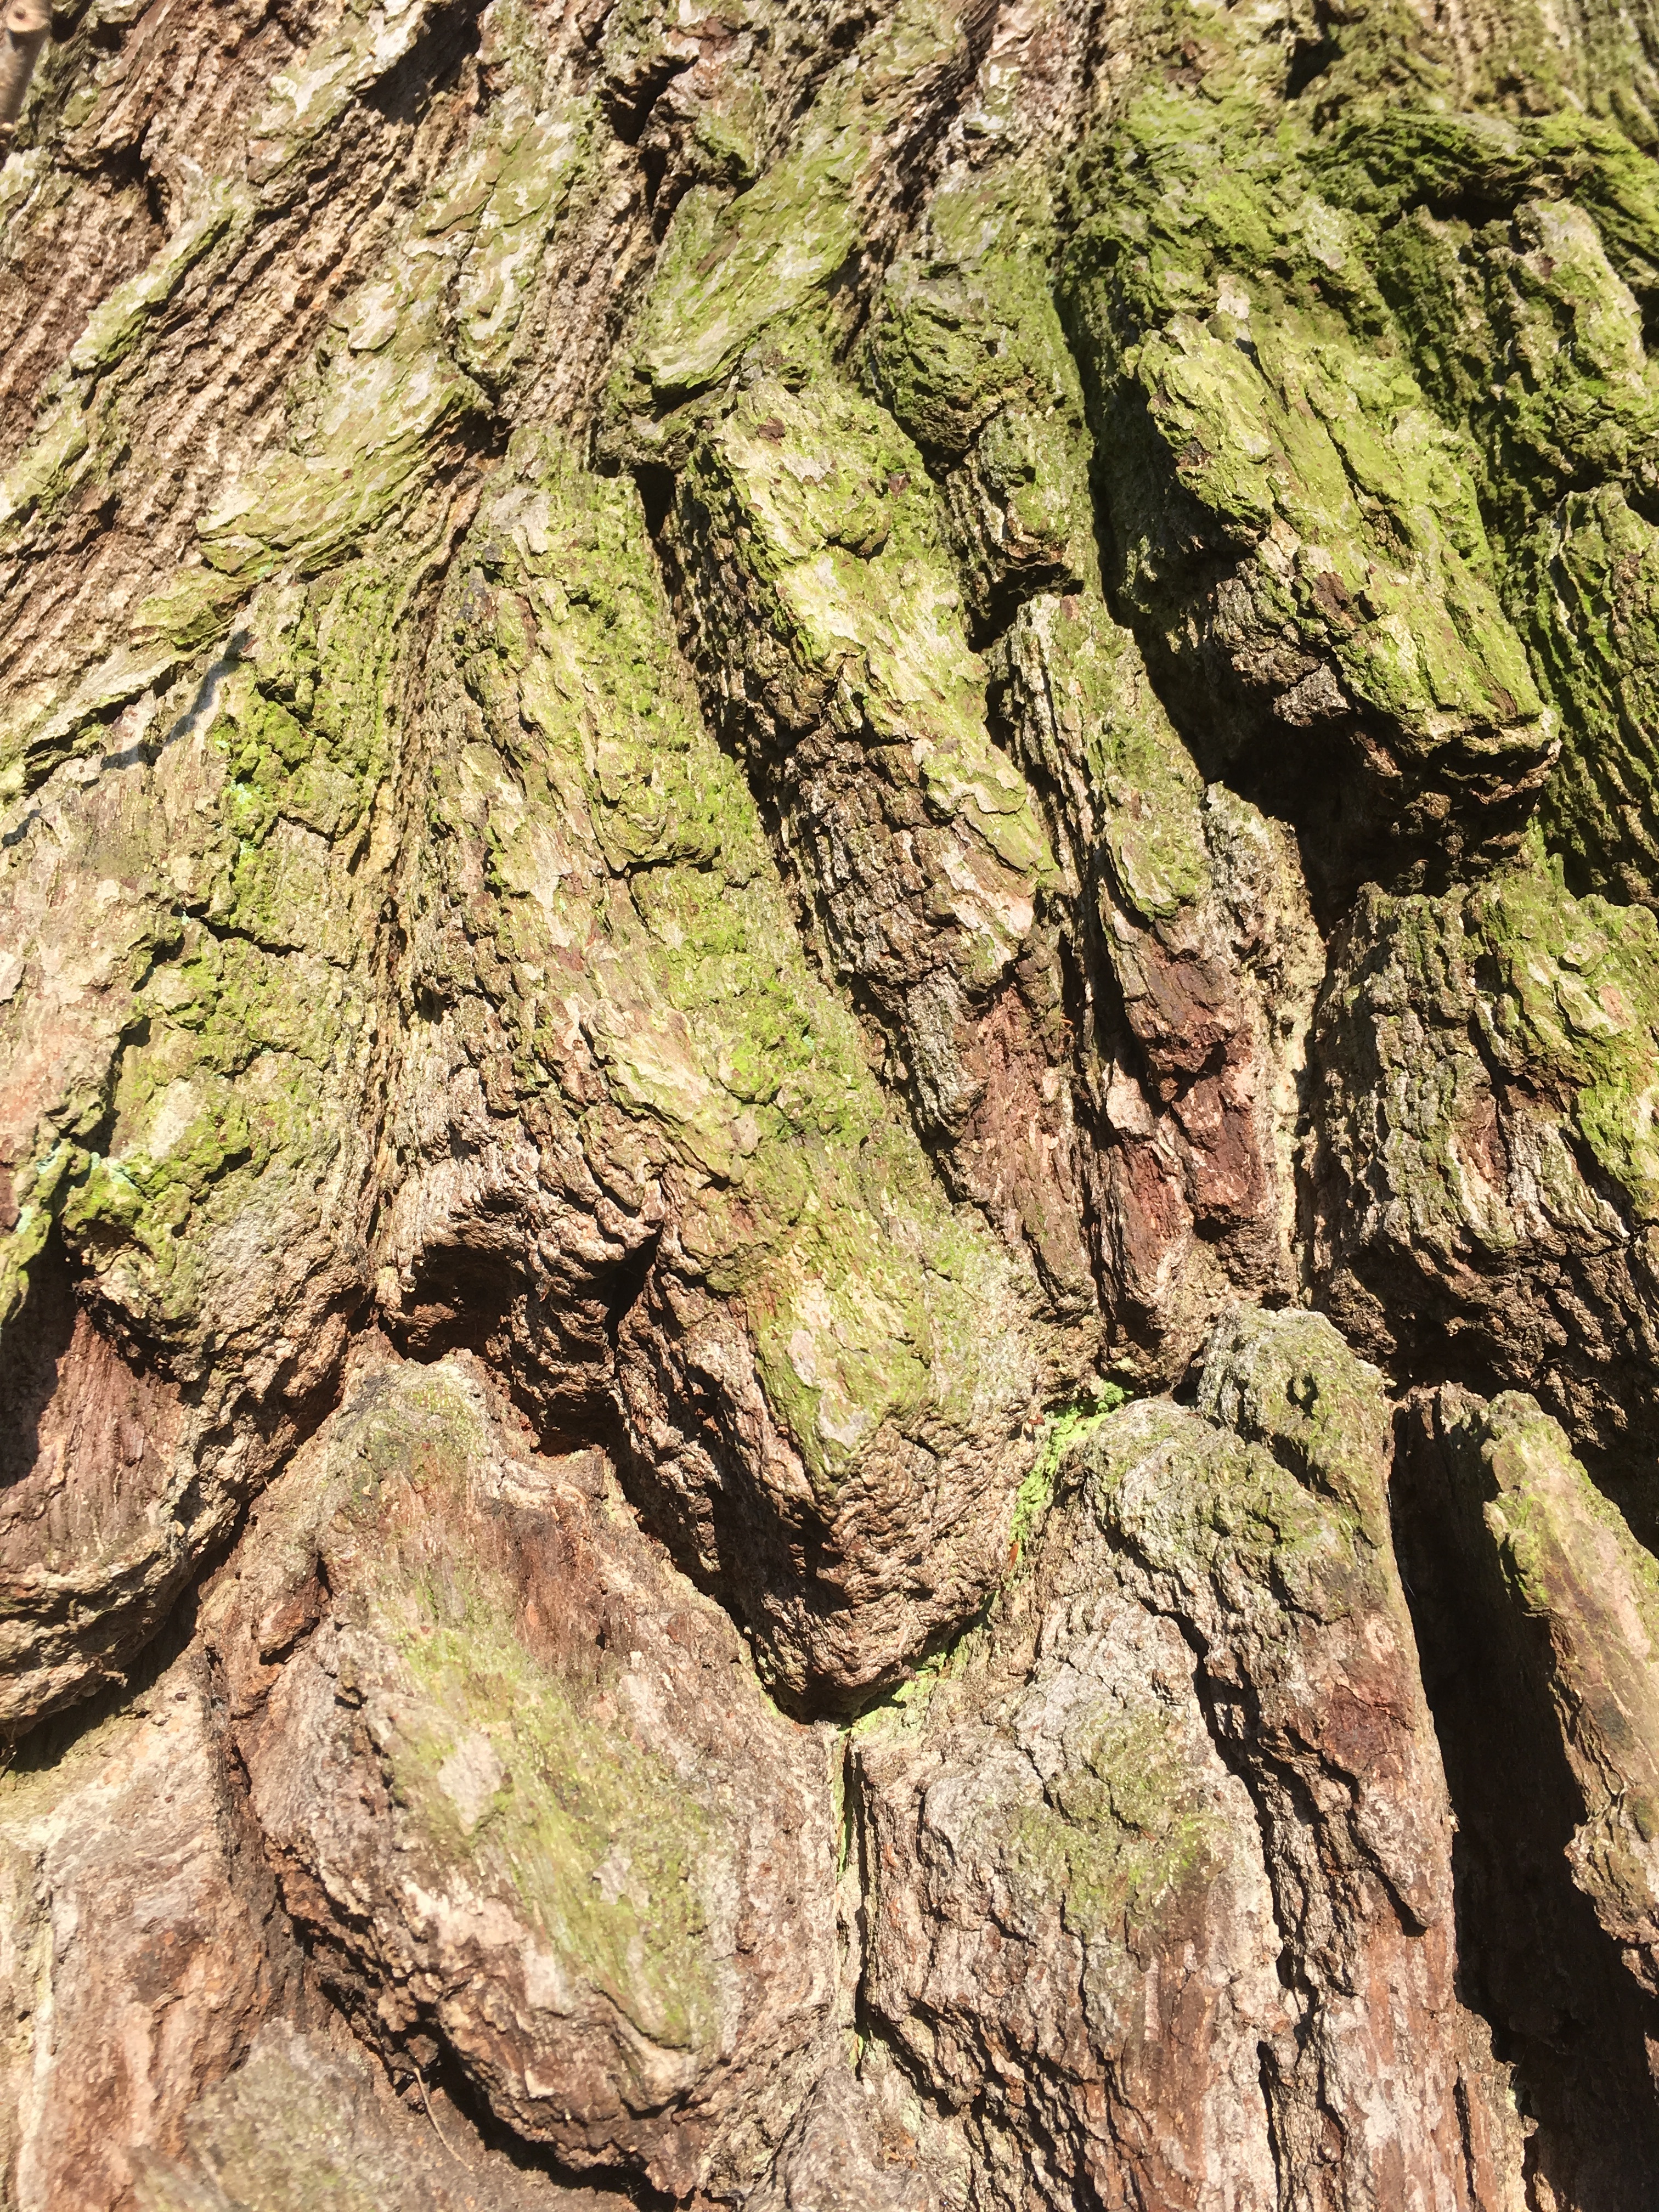
tree, rock, plant, leaf, flower, trunk, moss, bark, log, green, soil, terrain, flora, geology, gnarled, bedrock, old tree, woody plant, land plant